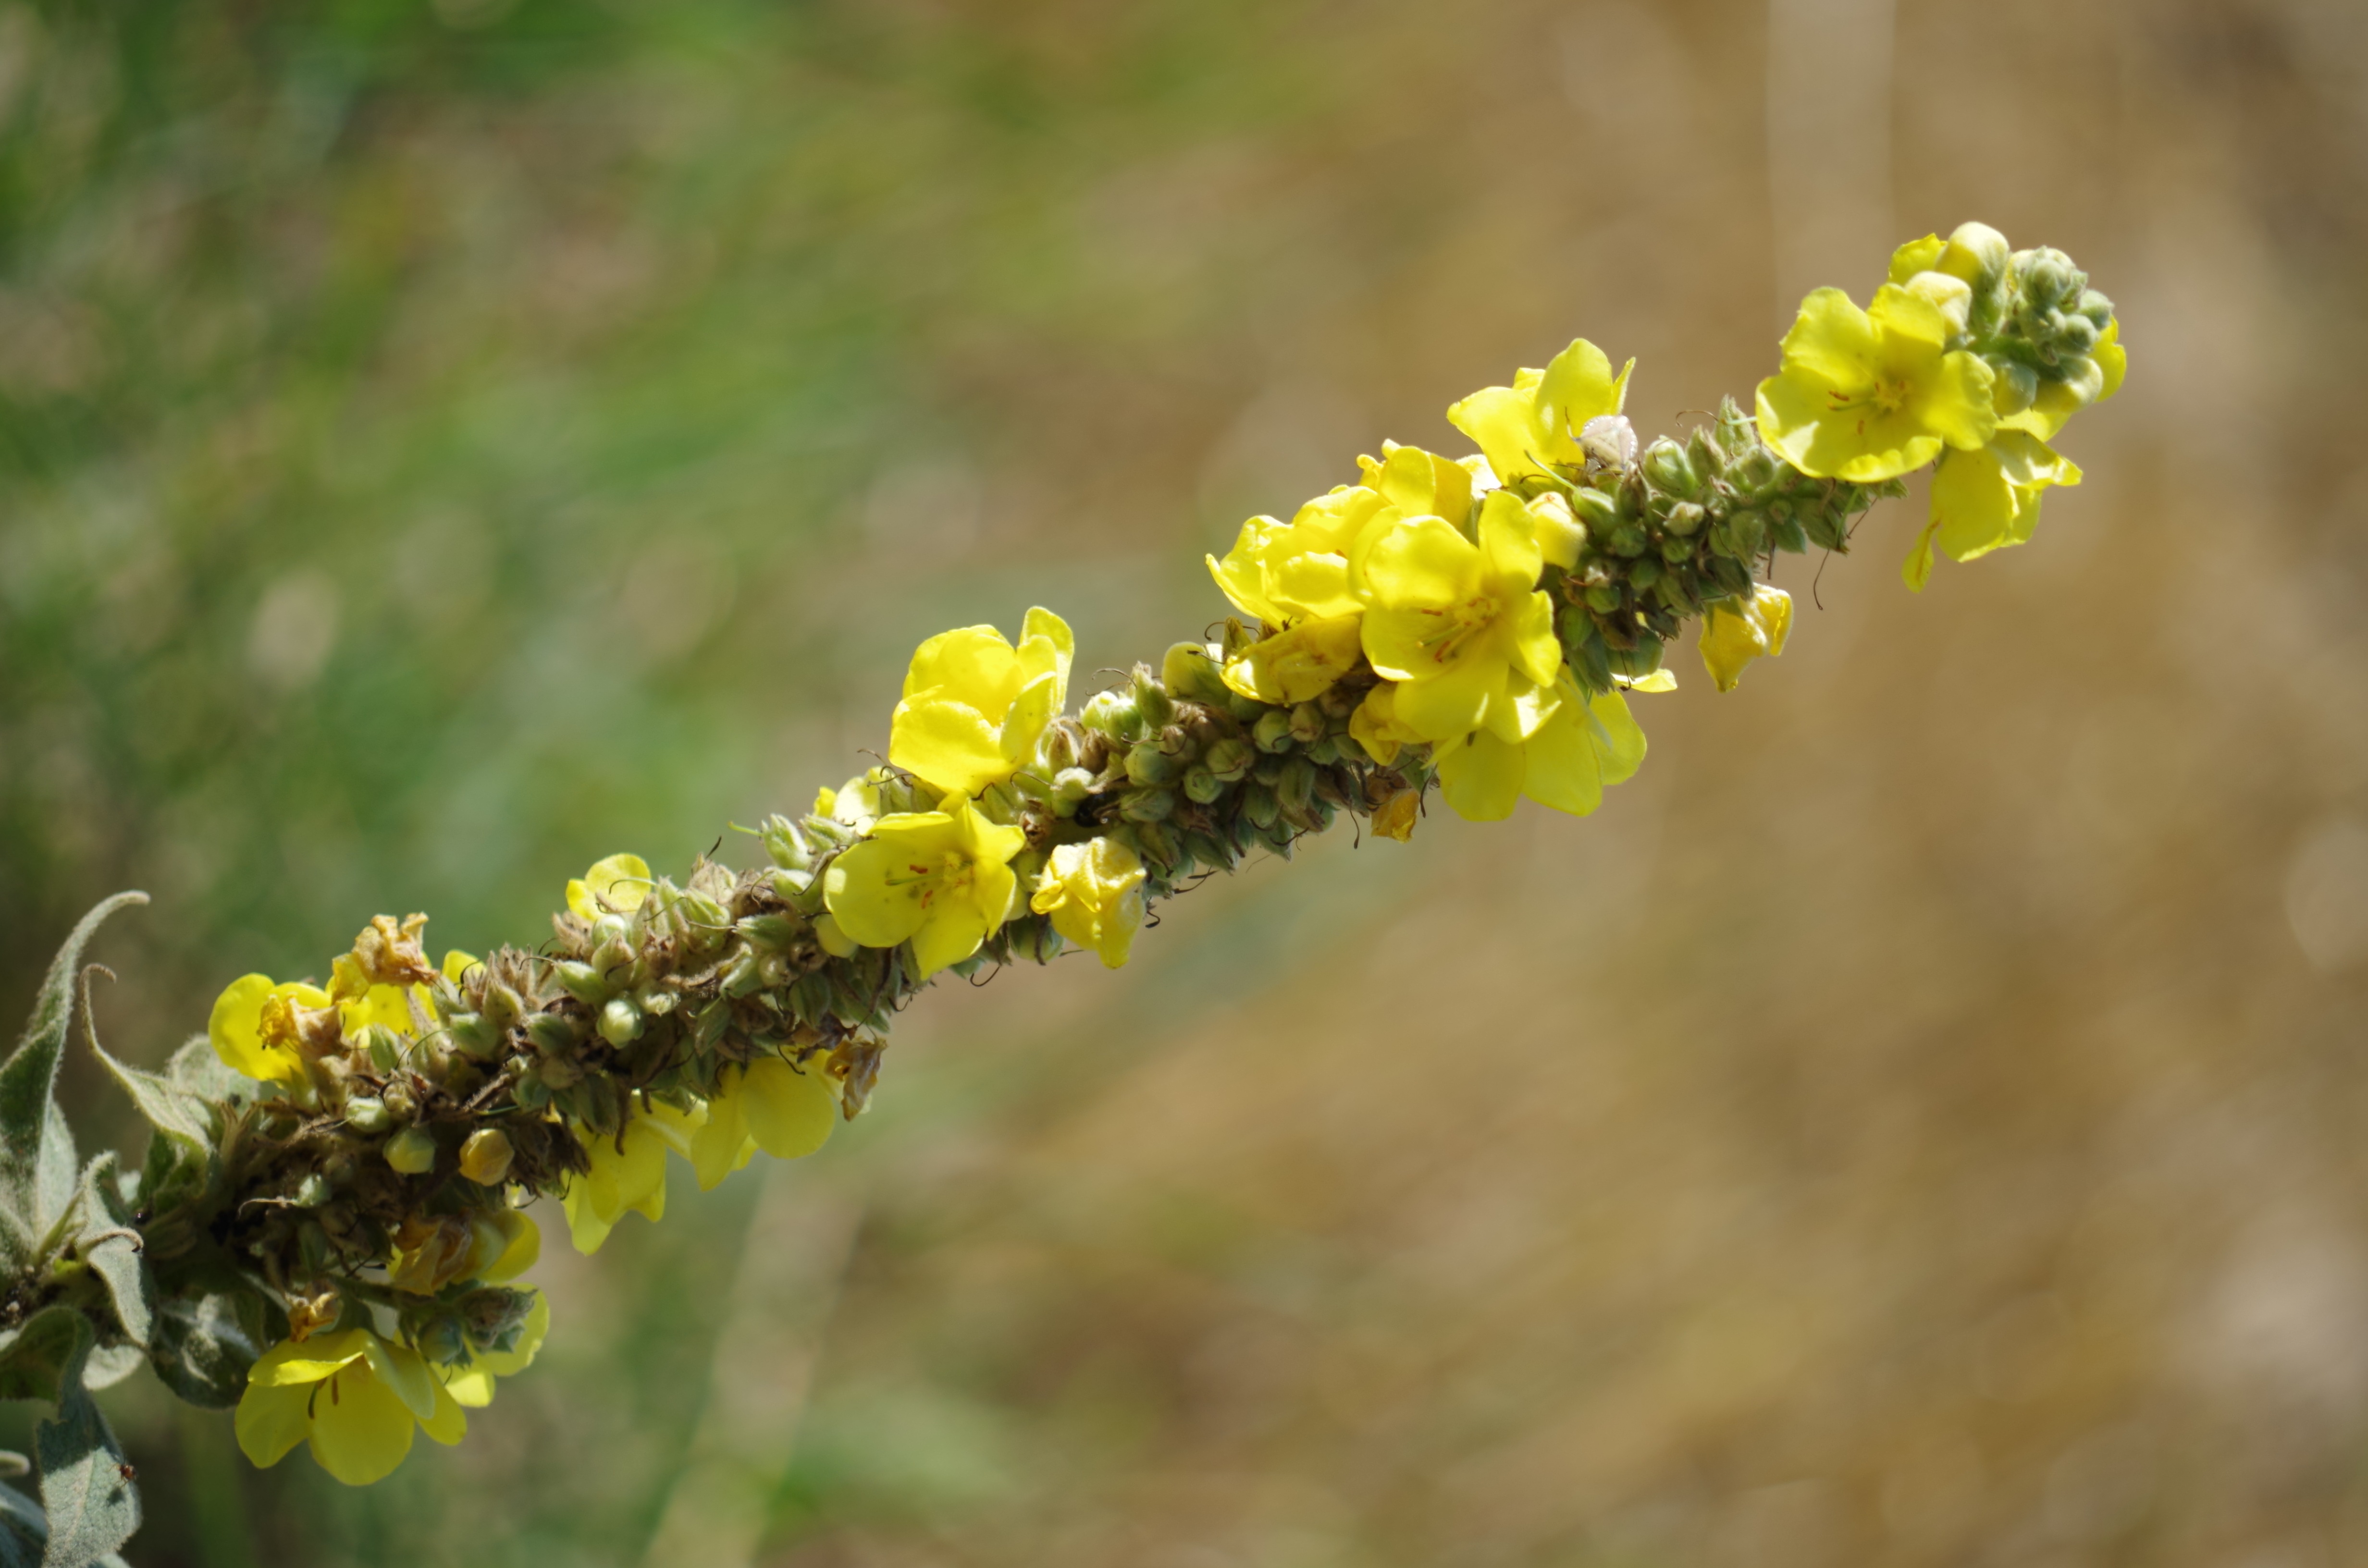
nature, blossom, plant, flower, food, herb, produce, botany, yellow, flora, wildflower, shrub, drugs, macro photography, flowering plant, meadow flowers, verbascum densiflorum, subshrub, verbascum, land plant